Nissan R390 GT1

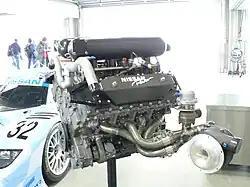
The VRH35L twin-turbocharged V8 engine used in the R390 GT1

After returning to sports car racing in 1995, Nismo (Nissan motorsport) had some measure of success with their Skyline GT-R LM which had competed in the GT1 class. However, these cars were quickly outpaced by the influx of new manufacturers who were using loopholes in the GT regulations to build racing cars that bore little resemblance to their GT1 class competitors, examples being the Mercedes-Benz CLK GTR and the Porsche 911 GT1. Nismo's Skyline GT-R therefore needed to be replaced with a purpose built racing car.